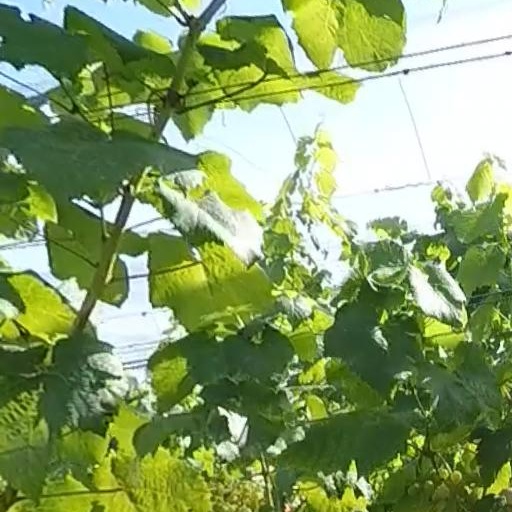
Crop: grape